Egon Schiele

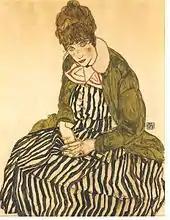
Edith Schiele in a Striped Dress, Seated, 1915 Leopold Museum

In 1914, Schiele glimpsed the sisters Edith and Adéle Harms, who lived with their parents across the street from his studio in the Viennese district of Hietzing, 101 Hietzinger Hauptstraße. They were a middle-class family and Protestant by faith; their father was a master locksmith. In 1915, Schiele chose to marry the more socially acceptable Edith, but had apparently expected to continue his relationship with Wally. When he explained the situation to Wally, she left him immediately and never saw him again. This abandonment led him to paint "Death and the Maiden", where Wally's portrait is based on a previous pairing, but Schiele's is newly struck. (In February 1915, Schiele wrote a note to his friend Arthur Roessler stating: "I intend to get married, advantageously. Not to Wally.") Despite some opposition from the Harms family, Schiele and Edith were married on 17 June 1915, the anniversary of the wedding of Schiele's parents.